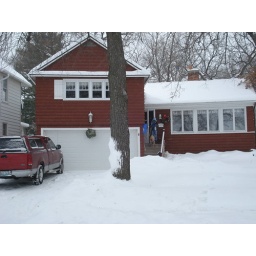
The house looks good in white